Pine Bluff (horse)

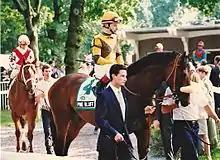

Pine Bluff (foaled 1989 in Kentucky, died 2014) was an American Thoroughbred racehorse. Bred and raced by John Ed Anthony's Loblolly Stable, he was a son of Danzig and grandson of the 20th century's most important sire in the United States, Northern Dancer. His dam, Rowdy Angel, was a daughter of two-time North American Champion sire Halo.